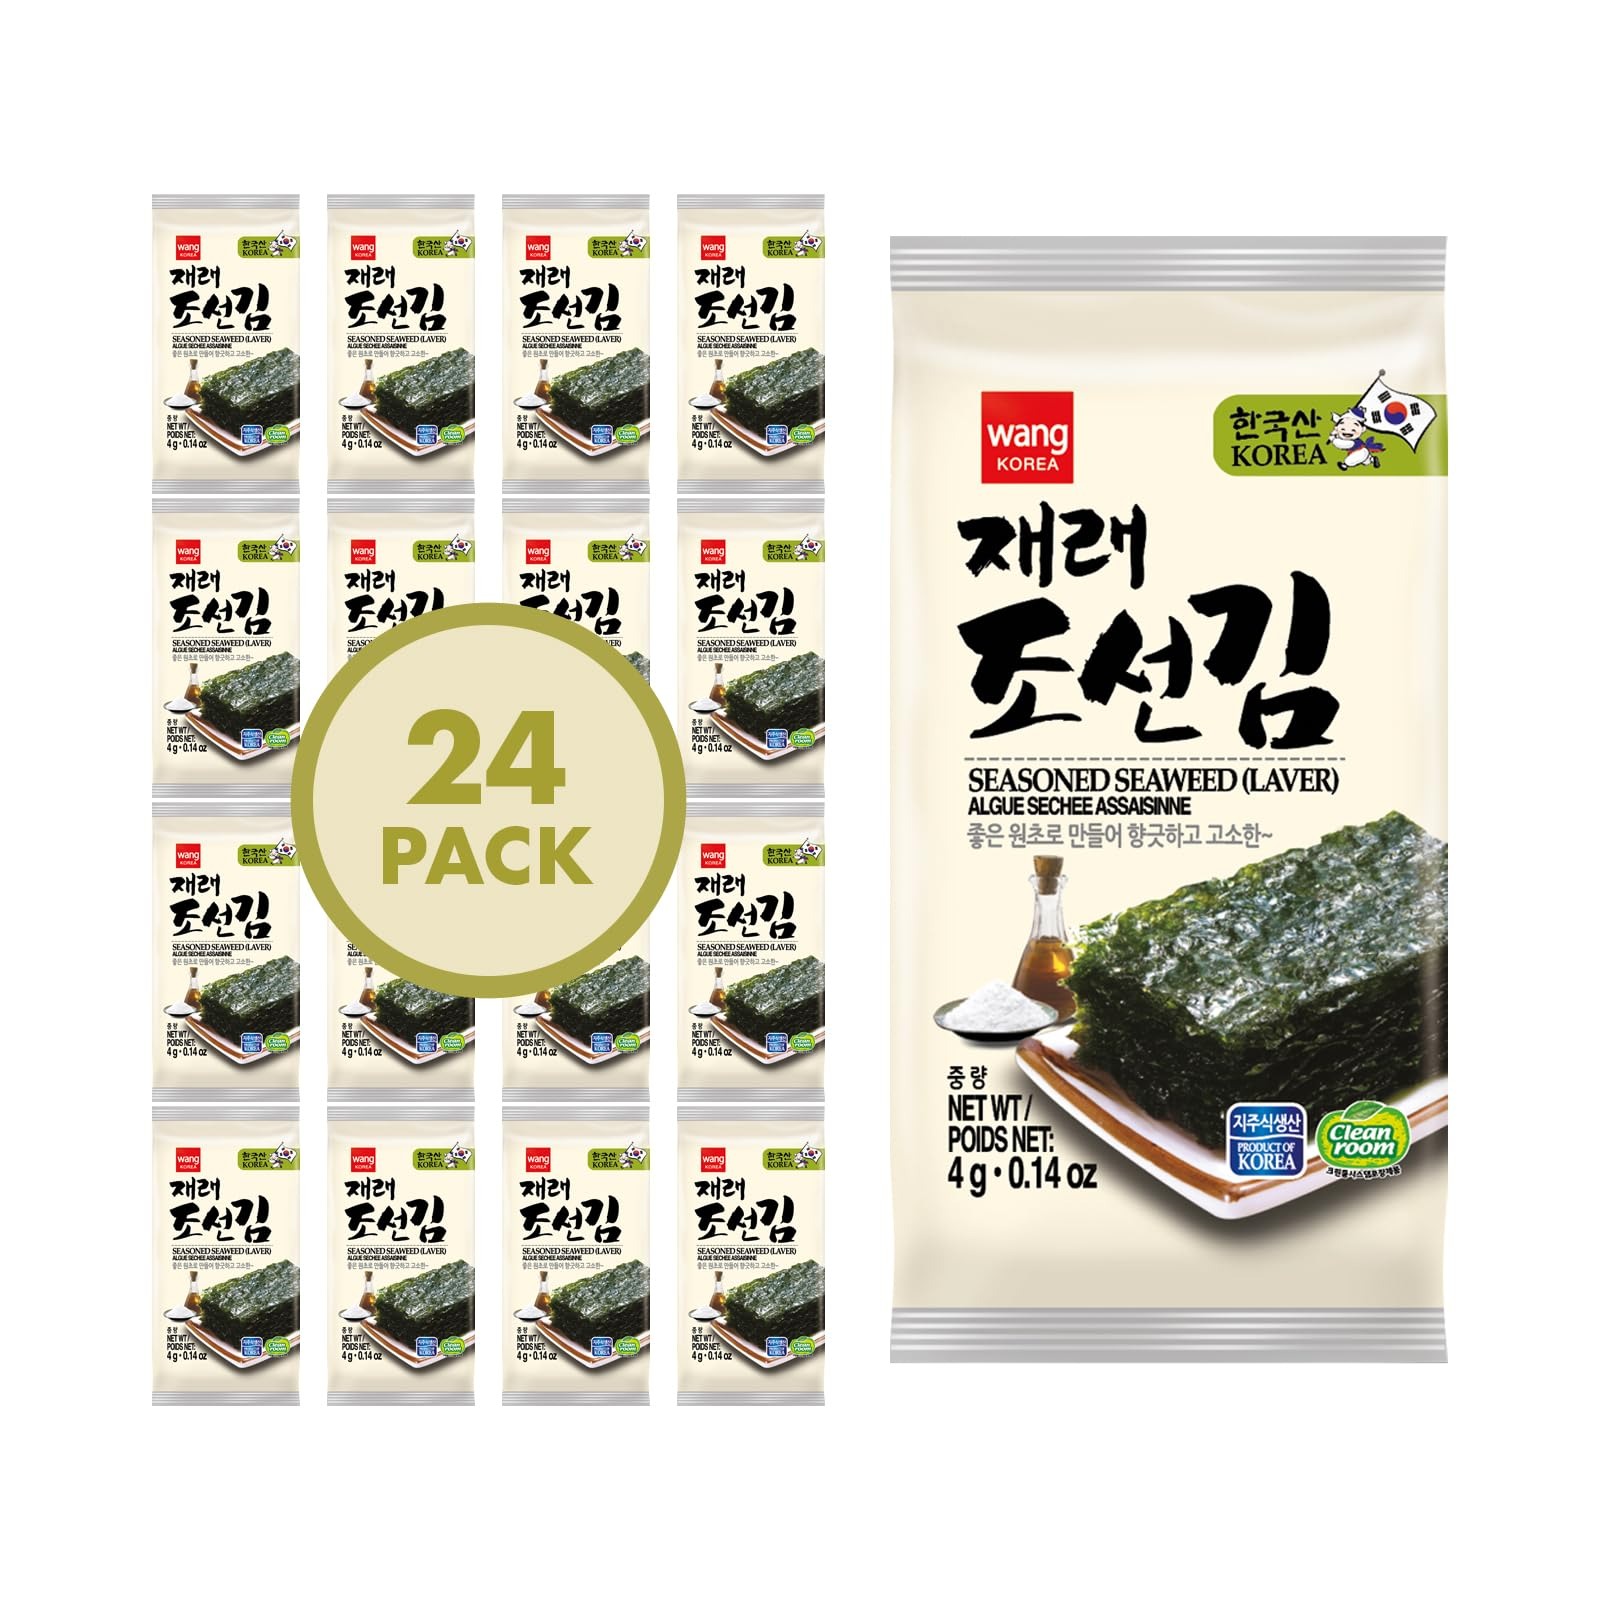
Item Name: Wang Korean Roasted Seaweed Snack, Keto-friendly, Vegan, Gluten-Free, Healthy Snack 0.14 Ounce, Pack of 24
Bullet Point 1: Iconic Korean Side Dish: Gim, or 'Roasted Seaweed Snack', is a quintessential part of Korean cuisine, loved for its thin, crispy sheets.
Bullet Point 2: Crispy & Mildly Salty: Enjoy the perfect crunch and mild saltiness of each roasted seaweed sheet, providing a delightful snacking experience.
Bullet Point 3: Healthy Snack Option: This snack is gluten-free, dairy-free, vegan, and low fat, making it a nutritious choice for any diet.
Bullet Point 4: An essential side dish (banchan) for any Korean meal and a convenient snack for dosirak (lunch boxes).
Bullet Point 5: Nutrient-Rich: Packed with iodine, antioxidants, and omega-3 fatty acids, seaweed offers numerous health benefits.
Bullet Point 6: Made in Korea
Value: 3.36
Unit: Ounce

Price: 18.99